Dodge Magnum

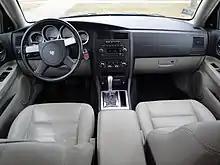
Interior

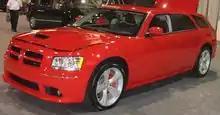
2008 Dodge Magnum SRT-8, in TorRed

The Magnum name was revived in 2004 for the 2005 model year, as a station wagon based on the Chrysler LX platform. The Magnum had four engine options; the "SE" features the 2.72 L LH V6, the "SXT" had the 3.5 L V6, and the "RT" had the new 5.7 L Hemi V8. The SRT-8 has a 6.1 L Hemi engine. All-wheel drive became an option in 2005 on SXT and RT models. The SRT8, AWD SXT, and the RT use a Mercedes-Benz-derived 5-speed automatic transmission, while all other models use a four-speed automatic.